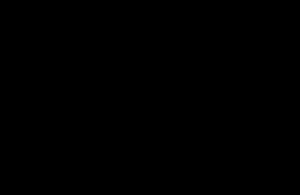
L’œuvre de Vauban est monumentale car il a conçu et suivi la réalisation de plus de 150 places fortes ainsi que de vastes ouvrages civils en France. Douze sites, qui ont bénéficié de leur inscription de l’œuvre remarquable de Vauban sur la liste du patrimoine mondial de l’UNESCO. permettent d’en fournir une analyse scientifique en croisant plusieurs critères typologiques :